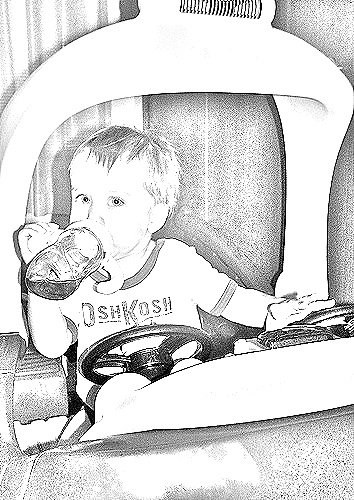
Portrait style: Sketch Portrait